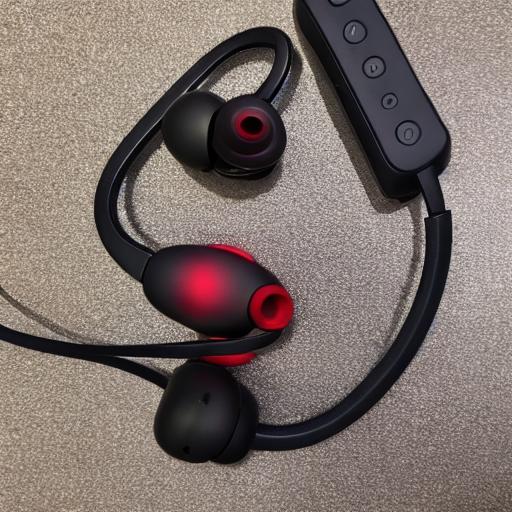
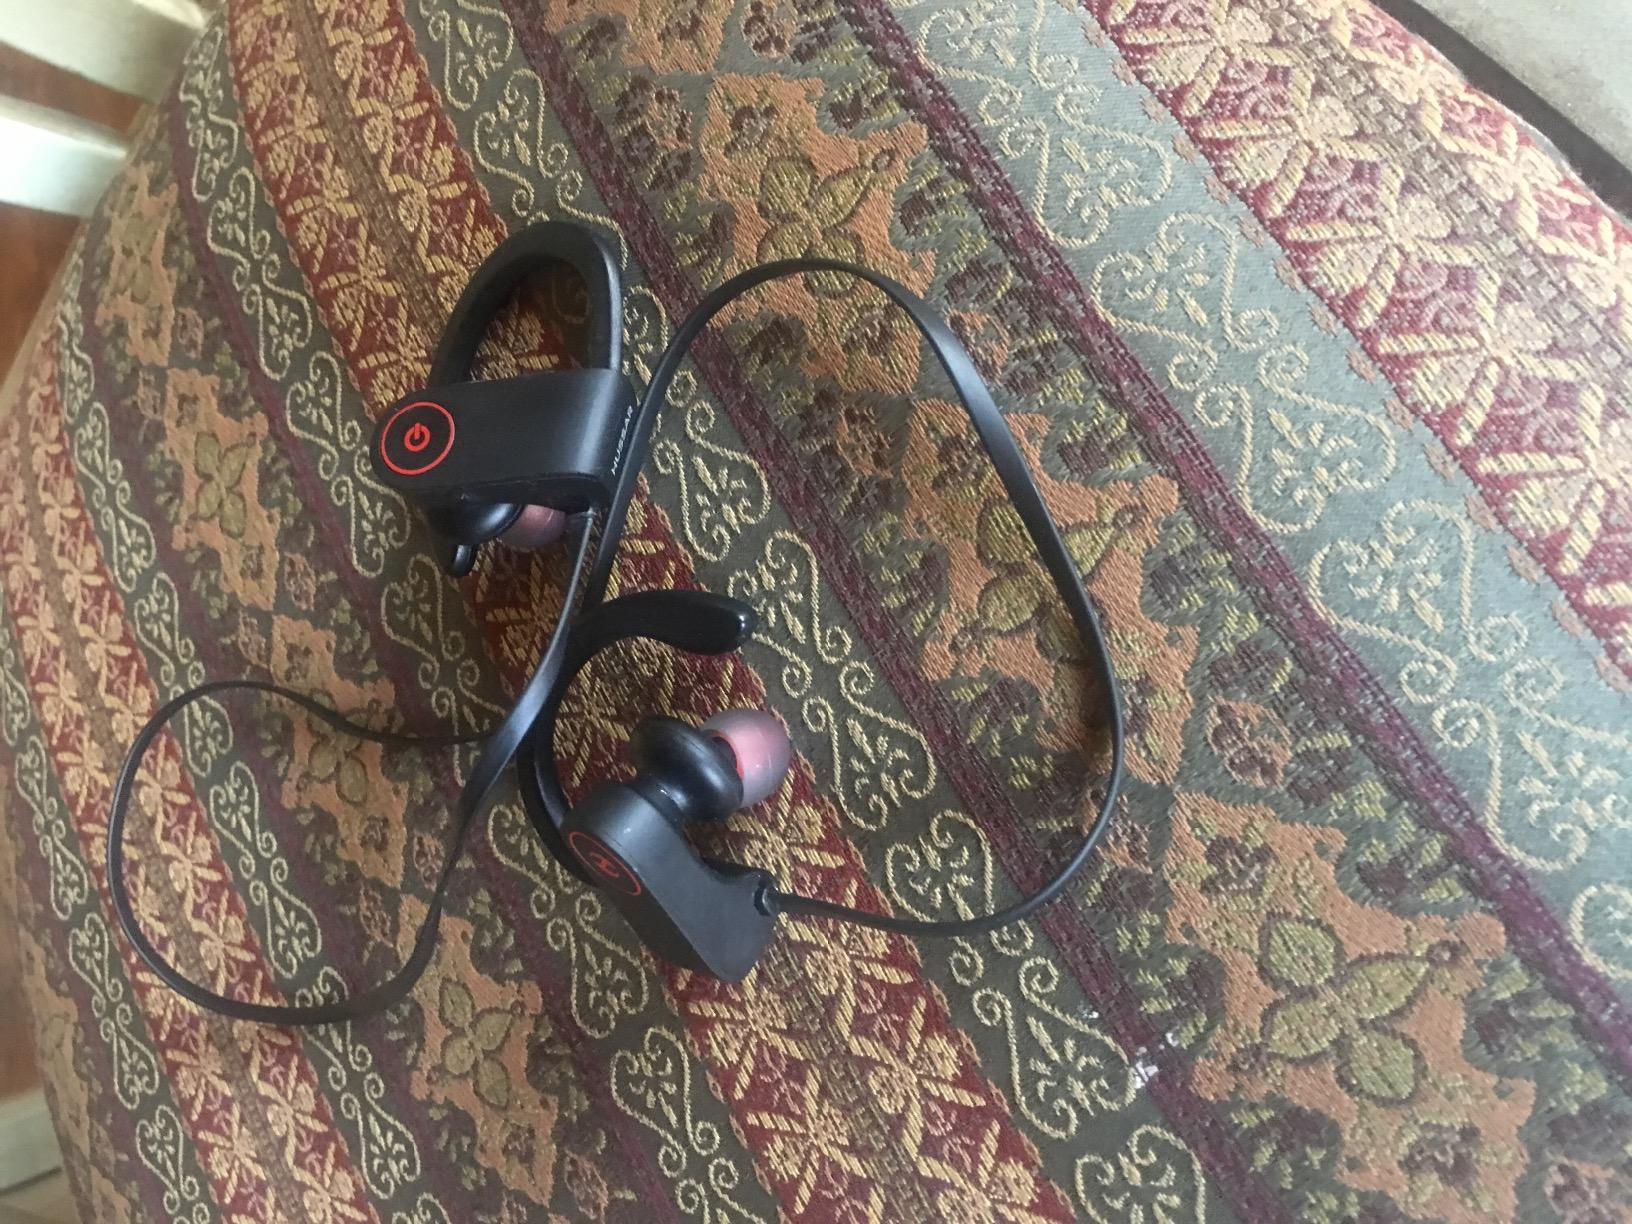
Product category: headphones
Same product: no